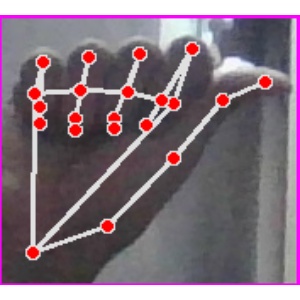
अक्षर: छ